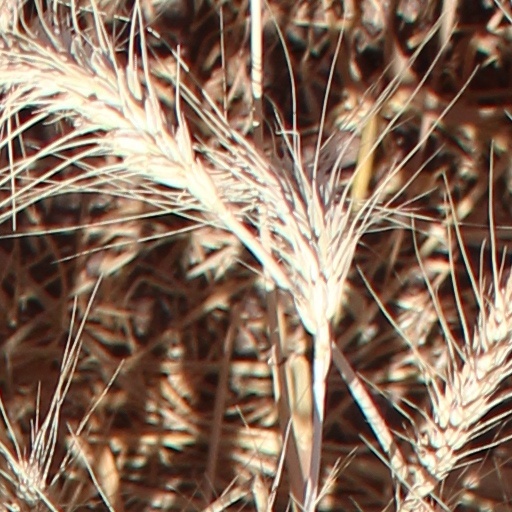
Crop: wheat